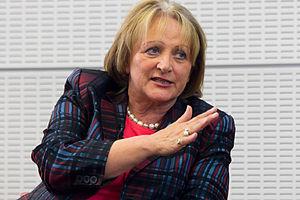
Sabine Leutheusser-Schnarrenberger, née Leutheusser le 26 juillet 1951 à Minden, est une femme politique allemande, membre du Parti libéral-démocrate et ancienne ministre fédérale de la Justice, poste qu'elle a occupé entre 1992 et 1996, étant la première femme titulaire, et de 2009 à 2013.